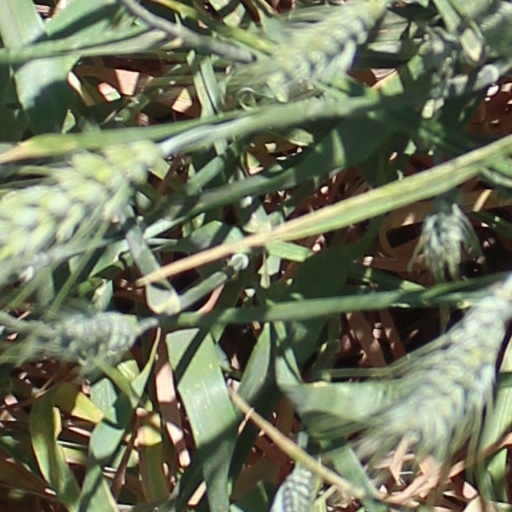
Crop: wheat